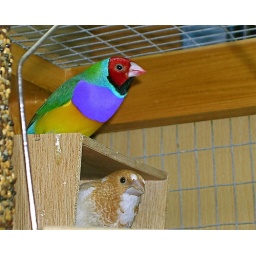
'Red head' my male gouldian along with a bengalese in the nest box